Palumbo's

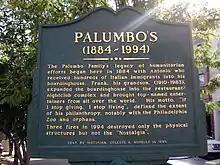
Plaque at the former location of Palumbo's

In the 1940s and 1950s, Philadelphia was an important pop music center, with many bands and singers being made or broken in the city. The 20th Century Club, Ciro's and the opulent, art deco Click Club on Market St. which Frank also owned were significant elements in the music scene. Benny Goodman And His Orchestra with Patti Page and pianist Teddy Wilson performed a Live 1946 radio broadcast for the 'One Night Stand' show at Frank Palumbo's Click Club in Philadelphia. Frequent performers at Palumbo's included Frank Sinatra, Sergio Franchi, Louis Prima, Louis Armstrong, the Clooney Sisters, Jimmy Durante and "The Godfathers" [Al Martino], comedians and numerous entertainers. A nightly radio series broadcast concerts from the club, many of which were later released as albums.